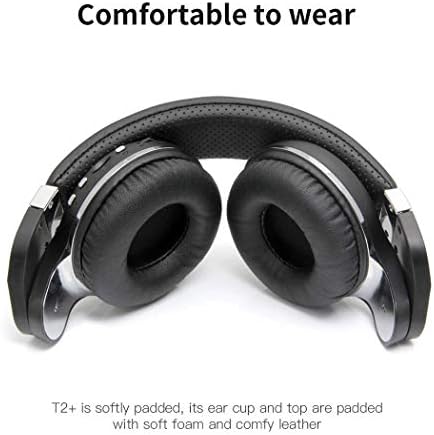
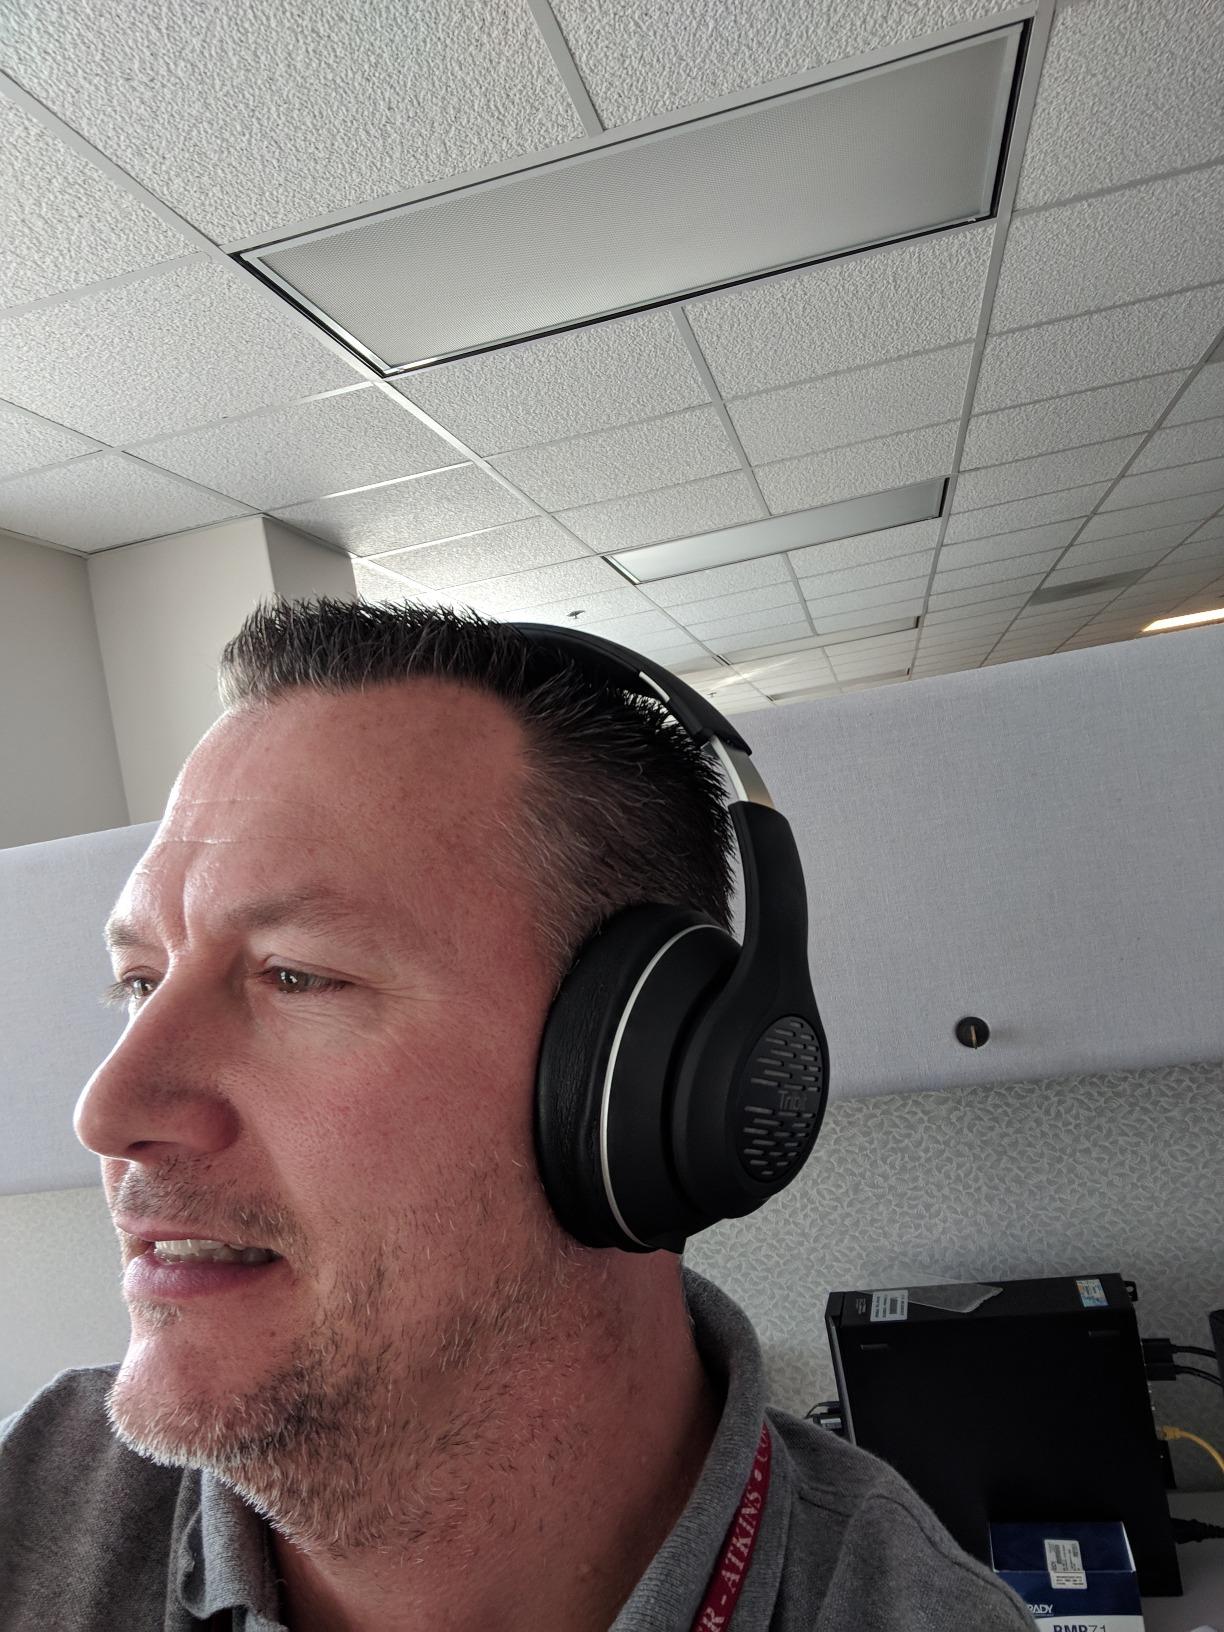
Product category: headphones
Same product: no